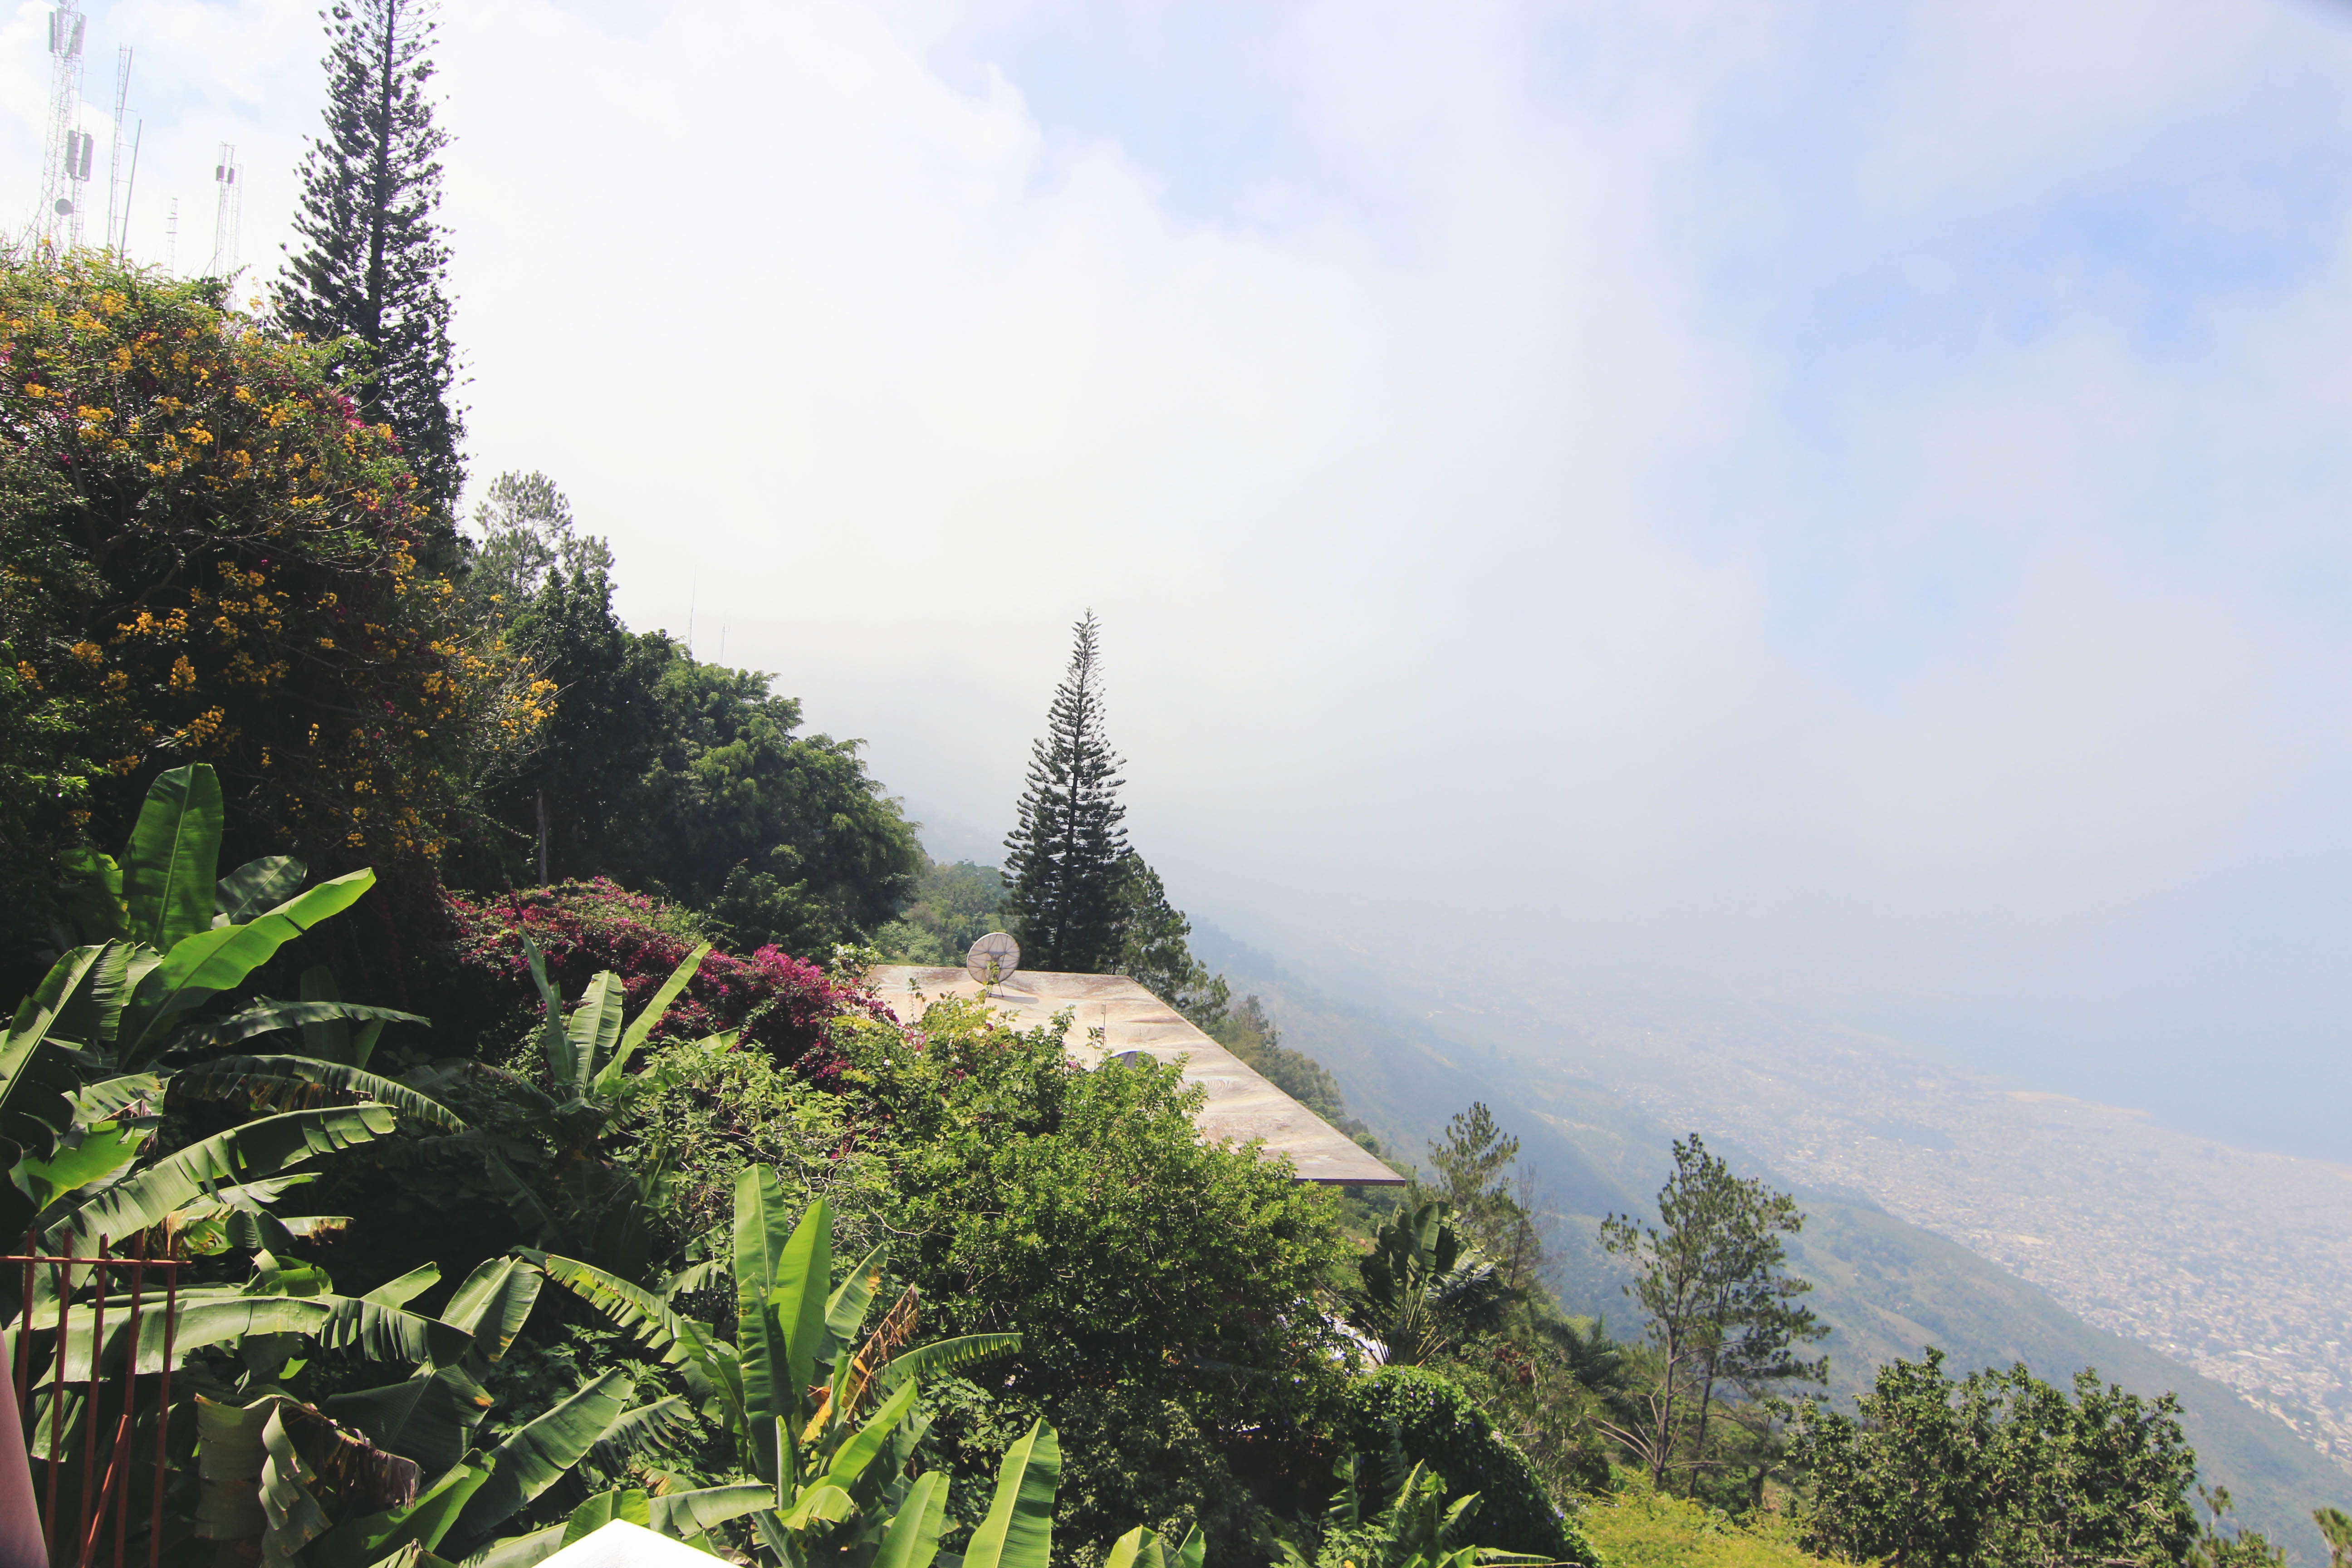
mountain, hill, mountain range, jungle, tourism, ridge, mountainous landforms